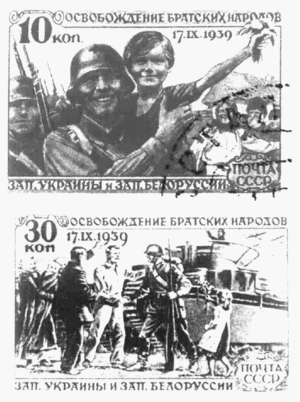
L’invasion soviétique de la Pologne est une opération militaire des premières phases de la Seconde Guerre mondiale. L'armée soviétique a attaqué la Pologne le 17 septembre 1939 sans déclaration de guerre préalable, soit seize jours après le début de la campagne de Pologne, l'Allemagne nazie et l'Union soviétique ayant associé leurs objectifs et stratégies par le pacte germano-soviétique.